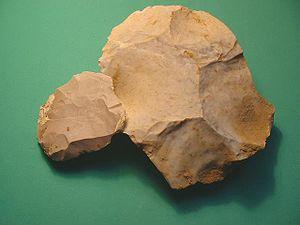
Veigné est une commune française située dans le département d'Indre-et-Loire en région Centre-Val de Loire.
Le Paléolithique est la première et la plus longue période de la Préhistoire, presque contemporaine du Pléistocène, durant laquelle les humains sont tous des chasseurs-cueilleurs. Les humains du Paléolithique sont la plupart du temps nomades, se déplaçant au gré des saisons en fonction des ressources alimentaires disponibles, qu'elles soient végétales ou animales. La densité de population est très faible, en particulier pendant les périodes glaciaires, caractérisées par un climat plus sec.
Levallois-Perret est une commune française située sur la rive droite de la Seine, dans le département des Hauts-de-Seine en région Île-de-France, limitrophe du nord-ouest de Paris.
La méthode Levallois est une méthode de débitage de la pierre employée au cours de la Préhistoire, surtout au Paléolithique moyen où il est plus communément associé au Moustérien. Cette méthode implique la préparation d'une surface d'un nucléus pour le débitage d'un ou de plusieurs éclats prédéterminés.
L'Homme de Néandertal, ou Néandertalien, est une espèce éteinte du genre Homo, qui a vécu en Europe, au Moyen-Orient et en Asie centrale, jusqu'à environ 30 000 ans avant le présent. Selon une étude génétique publiée en 2016, il partage avec l'Homme de Denisova un ancêtre commun remontant à environ 450 000 ans. Cet ancêtre partage lui-même avec Homo sapiens un ancêtre commun remontant à environ 660 000 ans. Les plus anciens Néandertaliens fossiles reconnus comme tels sont ceux de la Sima de los Huesos, datés de 430 000 ans.